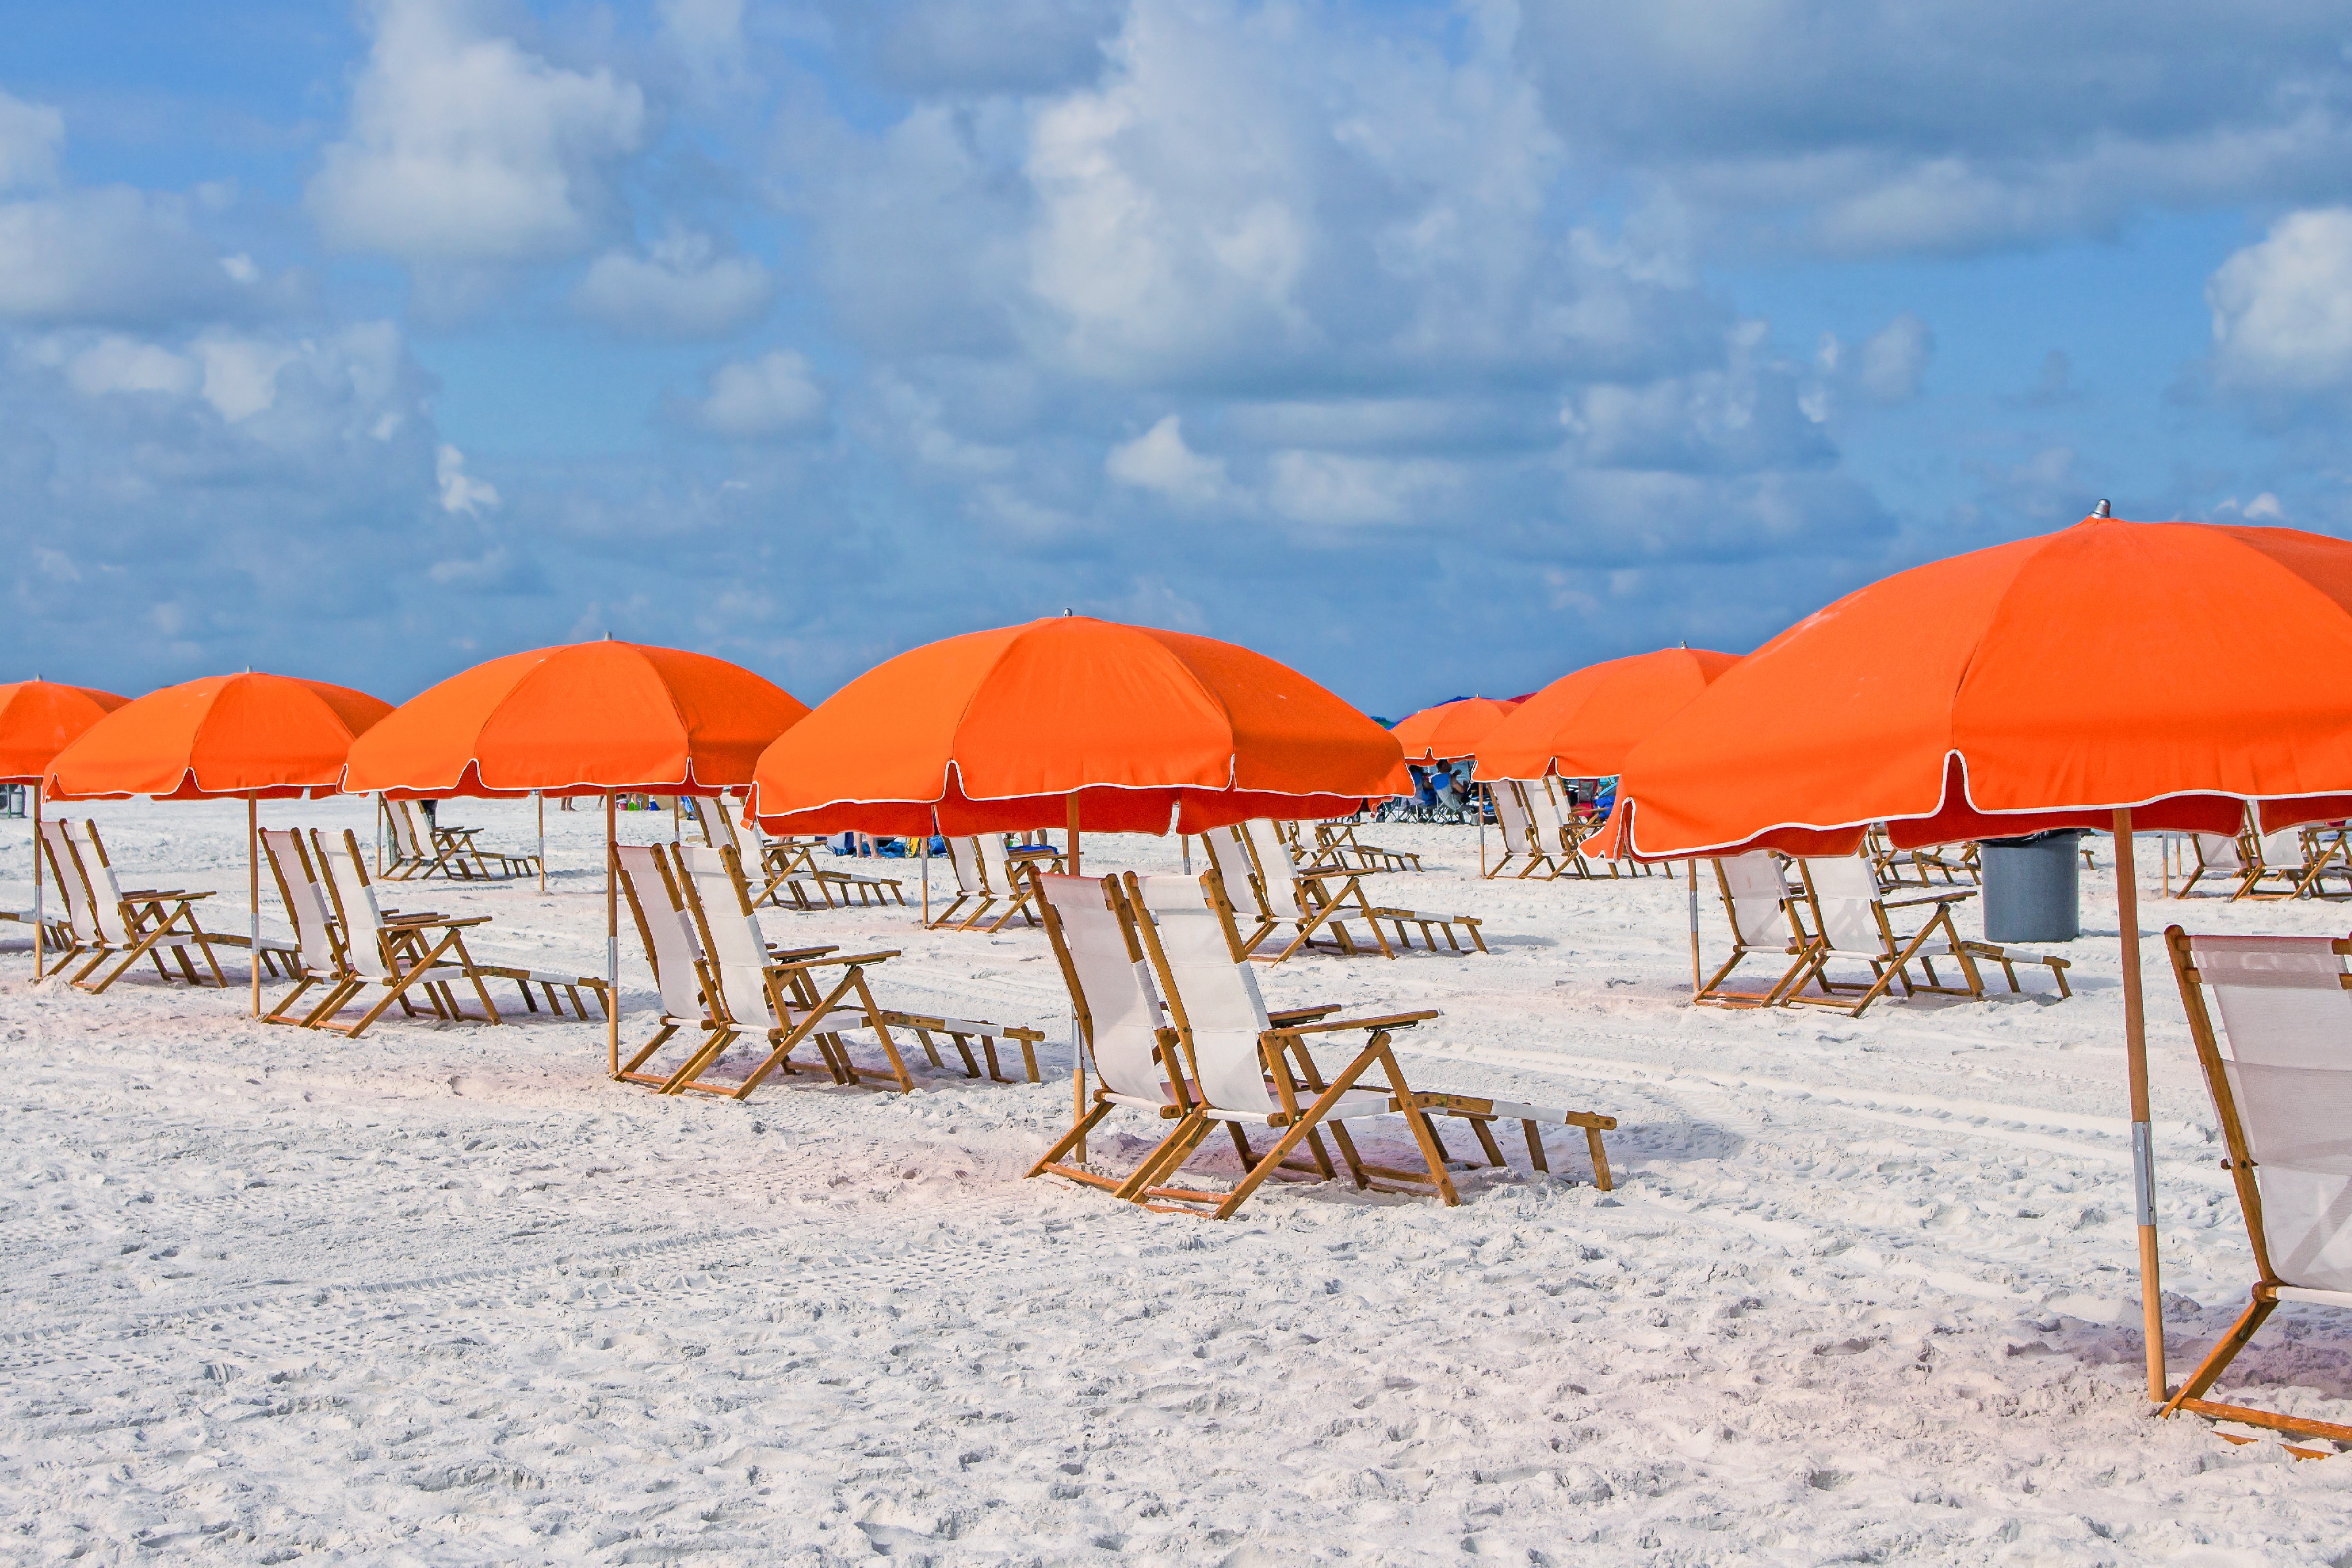
beach, landscape, sea, coast, sand, ocean, vacation, umbrella, holiday, tourism, season, umbrellas, chairs of beach